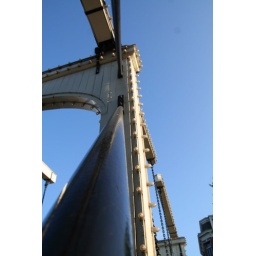
bridge over Amstel river